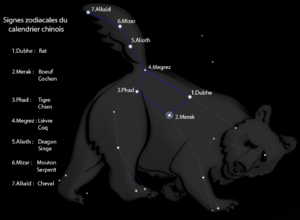
Attribution des étoiles de la Casserole en fonction de l'année de naissance dans le calendrier zodiacal chinois
Les constellations et la cosmogonie mongole, héritées de la civilisation occidentale notamment par l'intermédiaire d'Alexandre le Grand et largement influencés par le tengrisme, la civilisation chinoise et la religion bouddhiste, sont le fruit de nombreux mythes et croyances en lien avec ce qui les entoure. La nature et la faune locale en sont les thèmes principaux. La richesse de leur cosmogonie est sans doute à relier avec les conditions d'observations dont ils bénéficient encore aujourd'hui. Autrefois, la nécessité pour eux de pouvoir se déplacer et de se repérer même de nuit au gré des saisons, est sans doute l'un des éléments qui a développé leur imaginaire face au ciel.